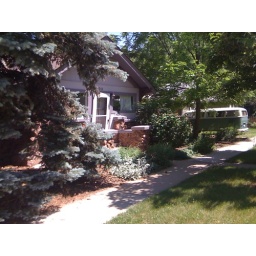
this is my favorite house in our neighborhood, so cute